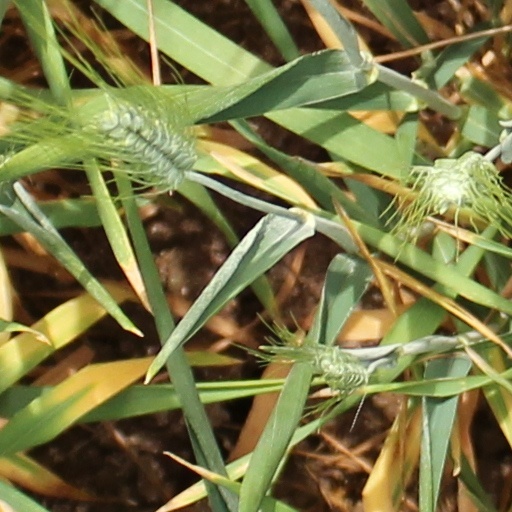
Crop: wheat